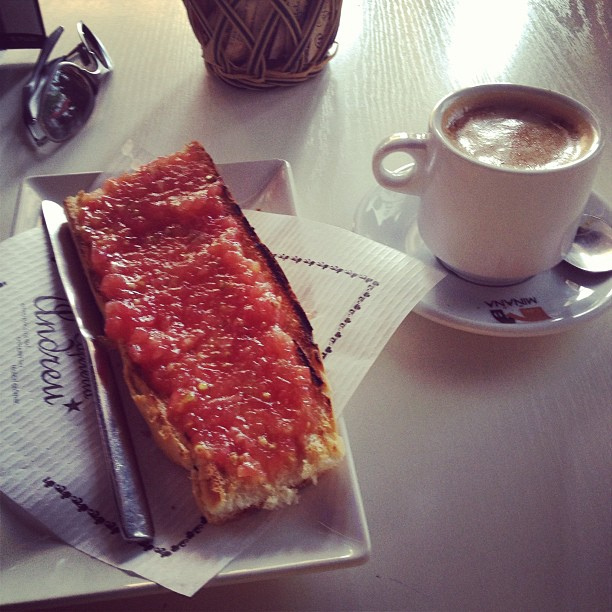
user: Given an image and a question. Answer the question in a short answer. Question: How is the drink made? Short Answer:
assistant: brew